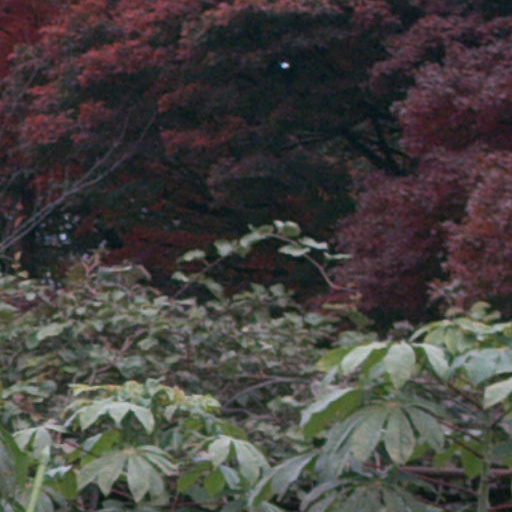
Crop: cassava